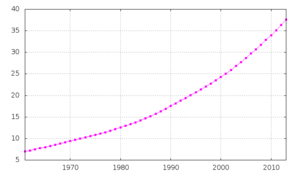
L'Ouganda, en forme longue la république d'Ouganda ou la république de l'Ouganda, en anglais Uganda et Republic of Uganda, en swahili Uganda et Jamhuri ya Uganda, est un pays d'Afrique de l'Est. Il est aussi considéré comme faisant partie de l'Afrique des Grands Lacs. Il est entouré par la République démocratique du Congo à l'ouest, le Kenya à l'est, le Rwanda au sud-ouest, le Soudan du Sud au nord et la Tanzanie au sud. Le Sud du pays englobe une vaste partie du lac Victoria. L'Ouganda tire son nom de l'ancien royaume de Buganda, qui couvrait autrefois les régions les plus au sud, dont la capitale et plus grande ville est Kampala. L'Ouganda est un pays membre de l'Organisation de la coopération islamique.